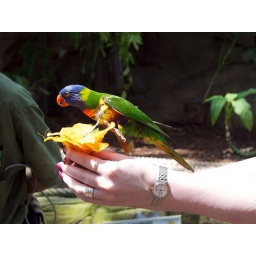
Flick pretending to be a flower, in the Reef casino bird dome in Cairns